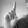
ASL letter: L